Jenny Simpson

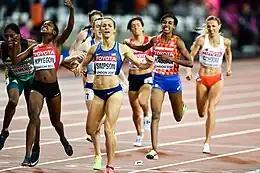
Simpson wins silver medal at the 2017 World Athletics Championships

She won her second silver medal in the World Championships 1500m event on August 7, 2017, at the 2017 World Championships, finishing in 4:02.76, less than 0.2 seconds behind Faith Chepngetich Kipyegon.